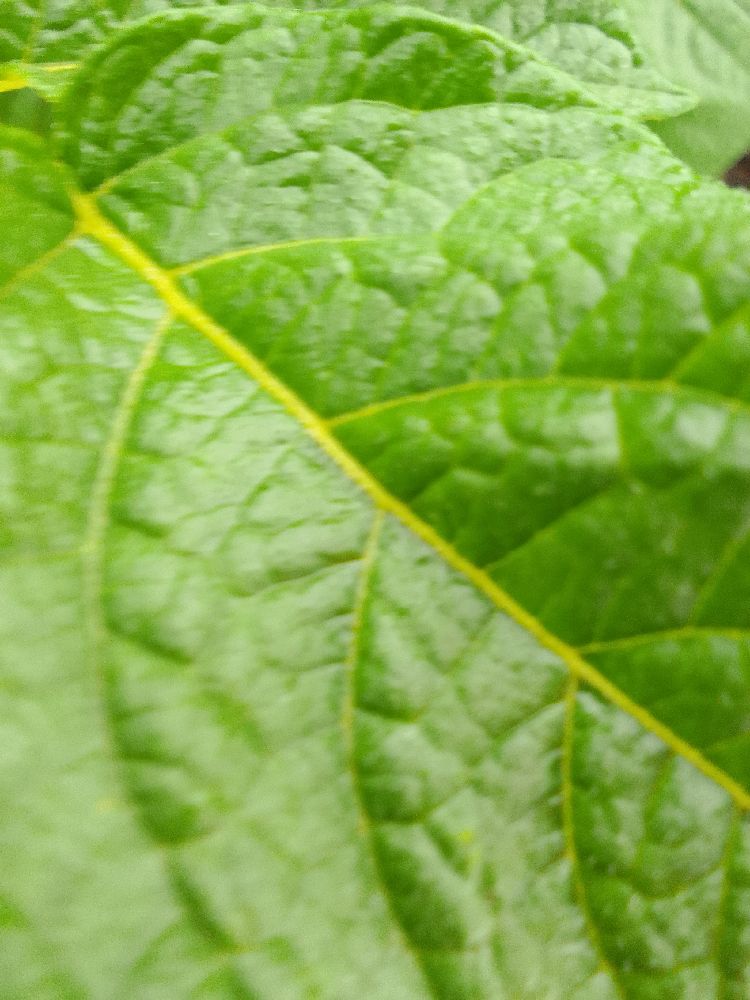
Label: Healthy